Barnadown

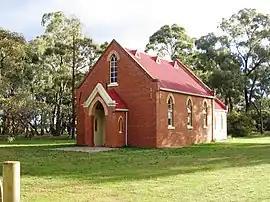
Uniting church, 2008

Barnadown is a locality in north central Victoria, Australia. The locality is in the City of Greater Bendigo, north of the state capital, Melbourne.